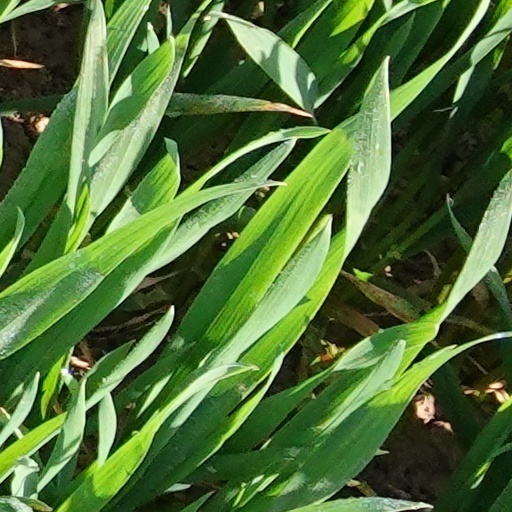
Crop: wheat